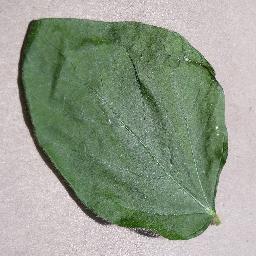
Label: Soybean___healthy